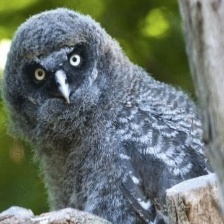
Species: GREAT GRAY OWL
Scientific name: STRIX NEBULOSA
ImageNet parent category: great_grey_owl